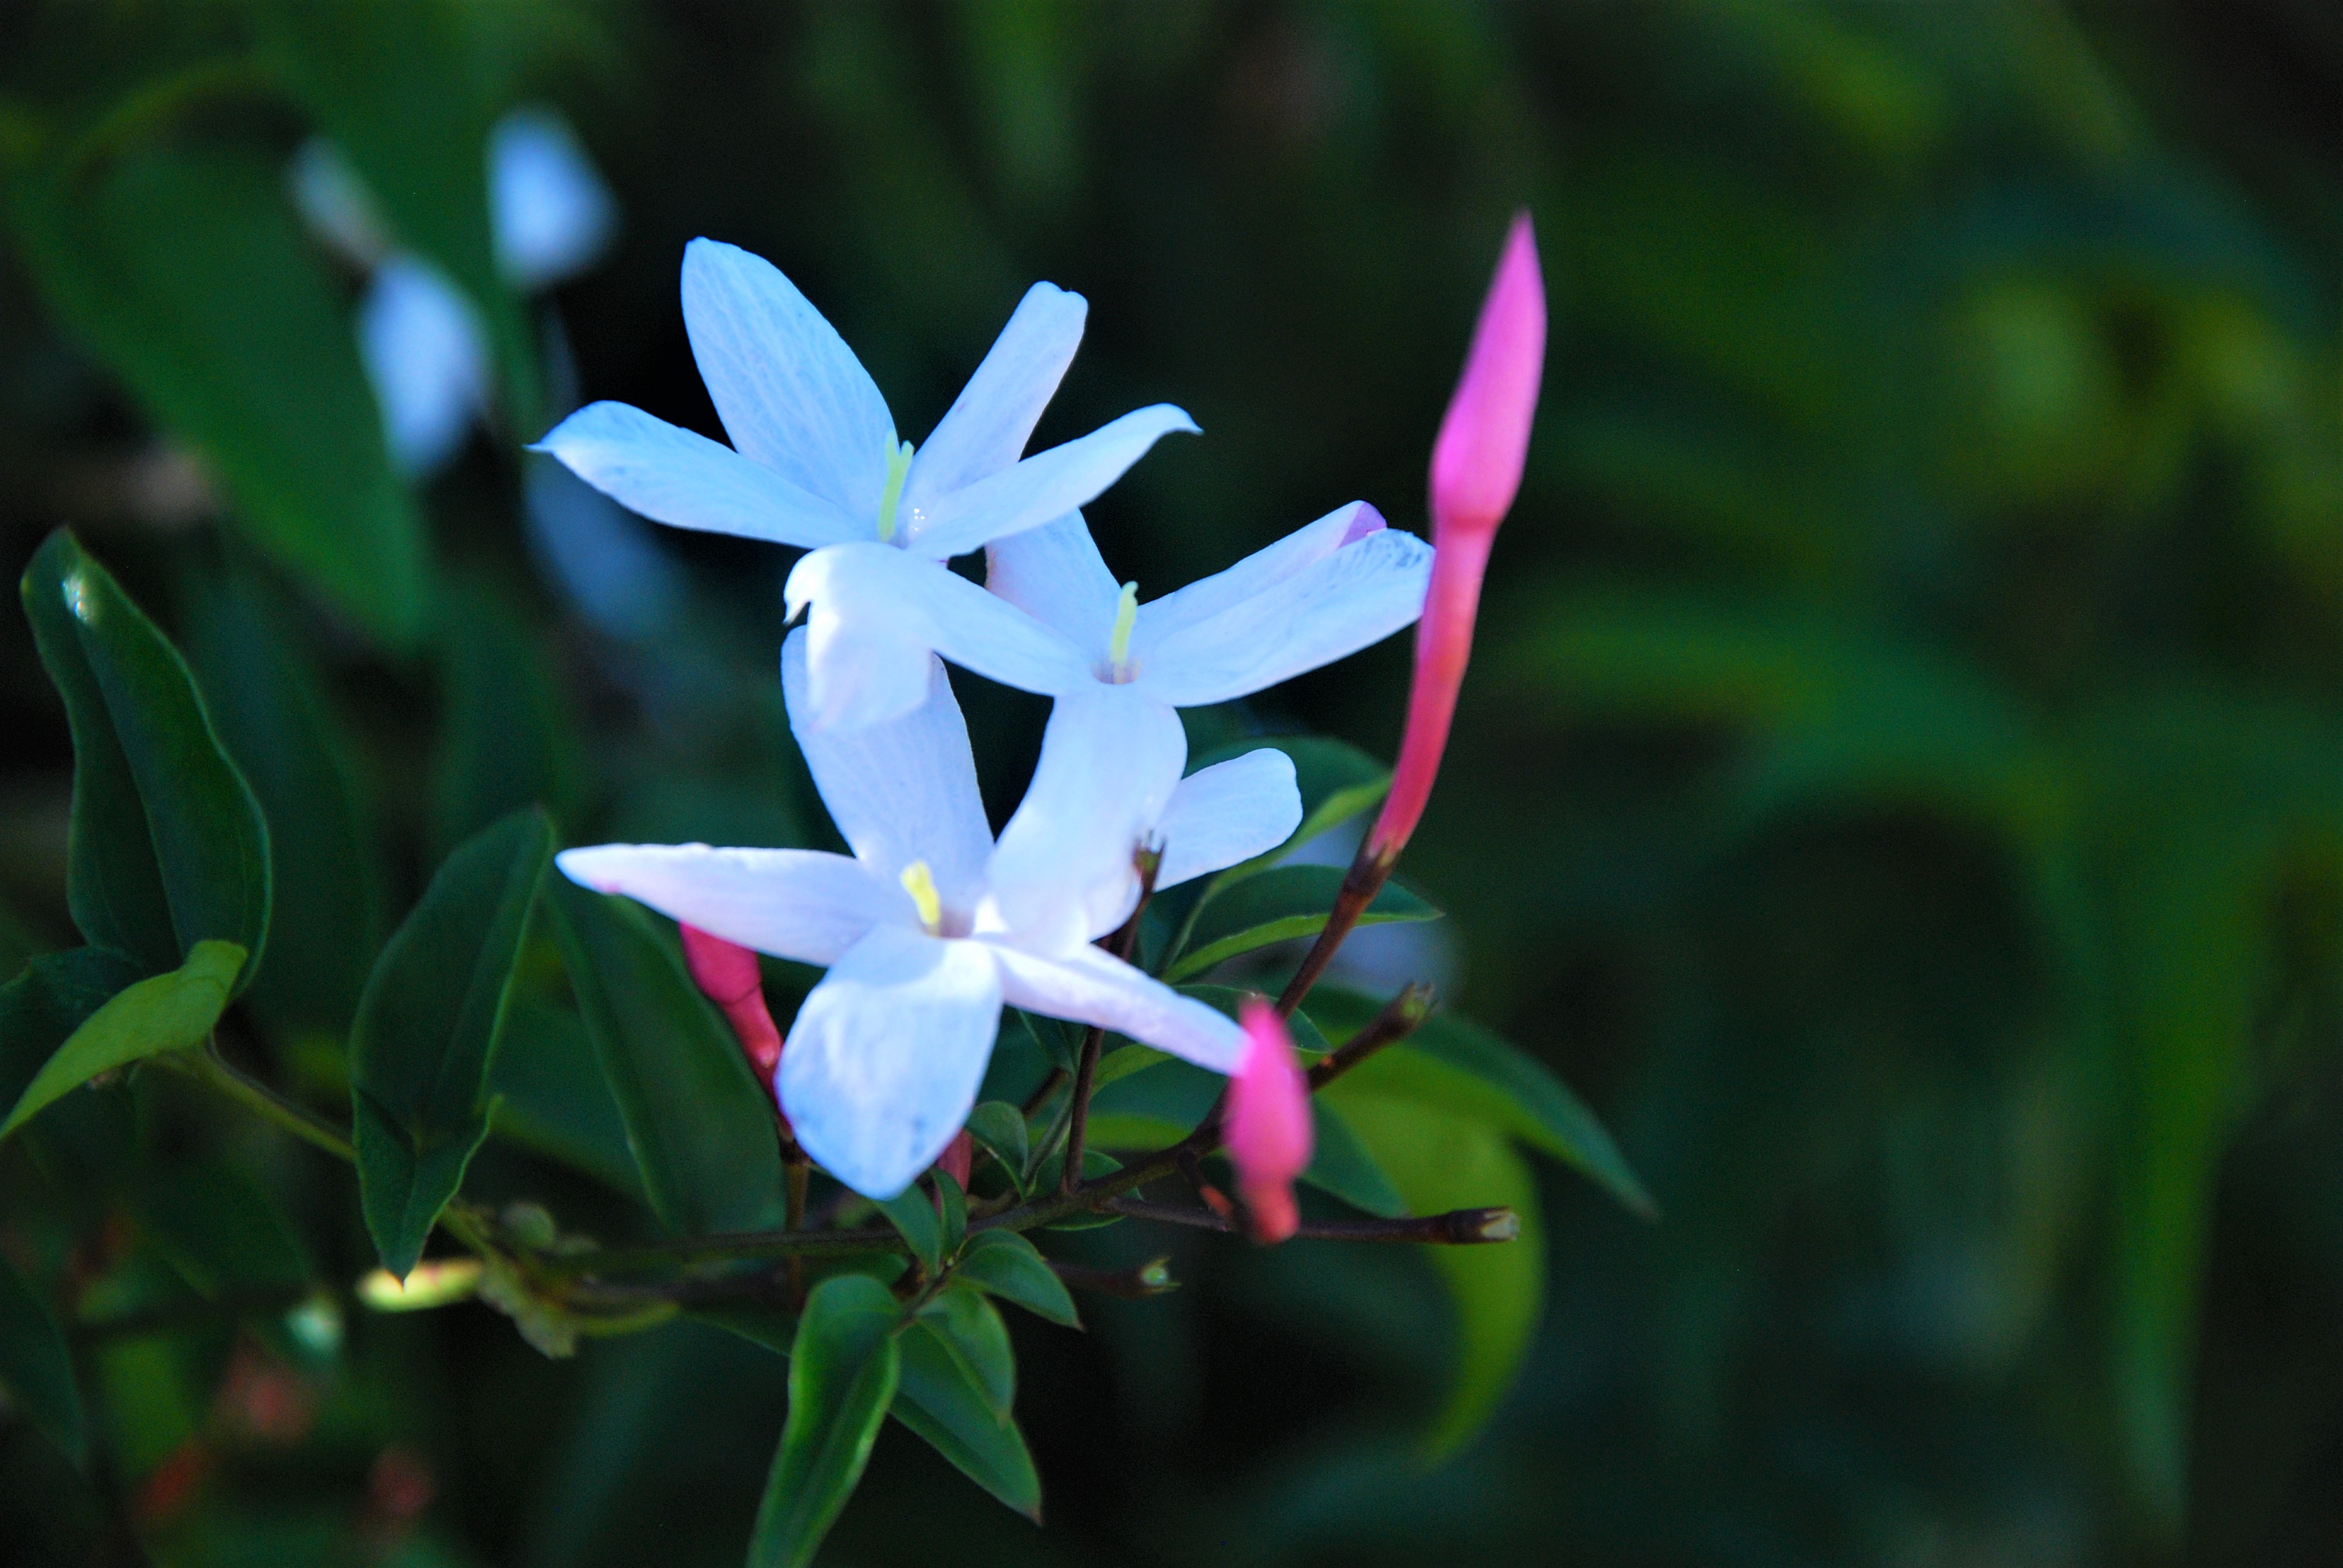
indian, Patcha, plant, flower, flora, wildflower, flowering plant, jasmine, petal